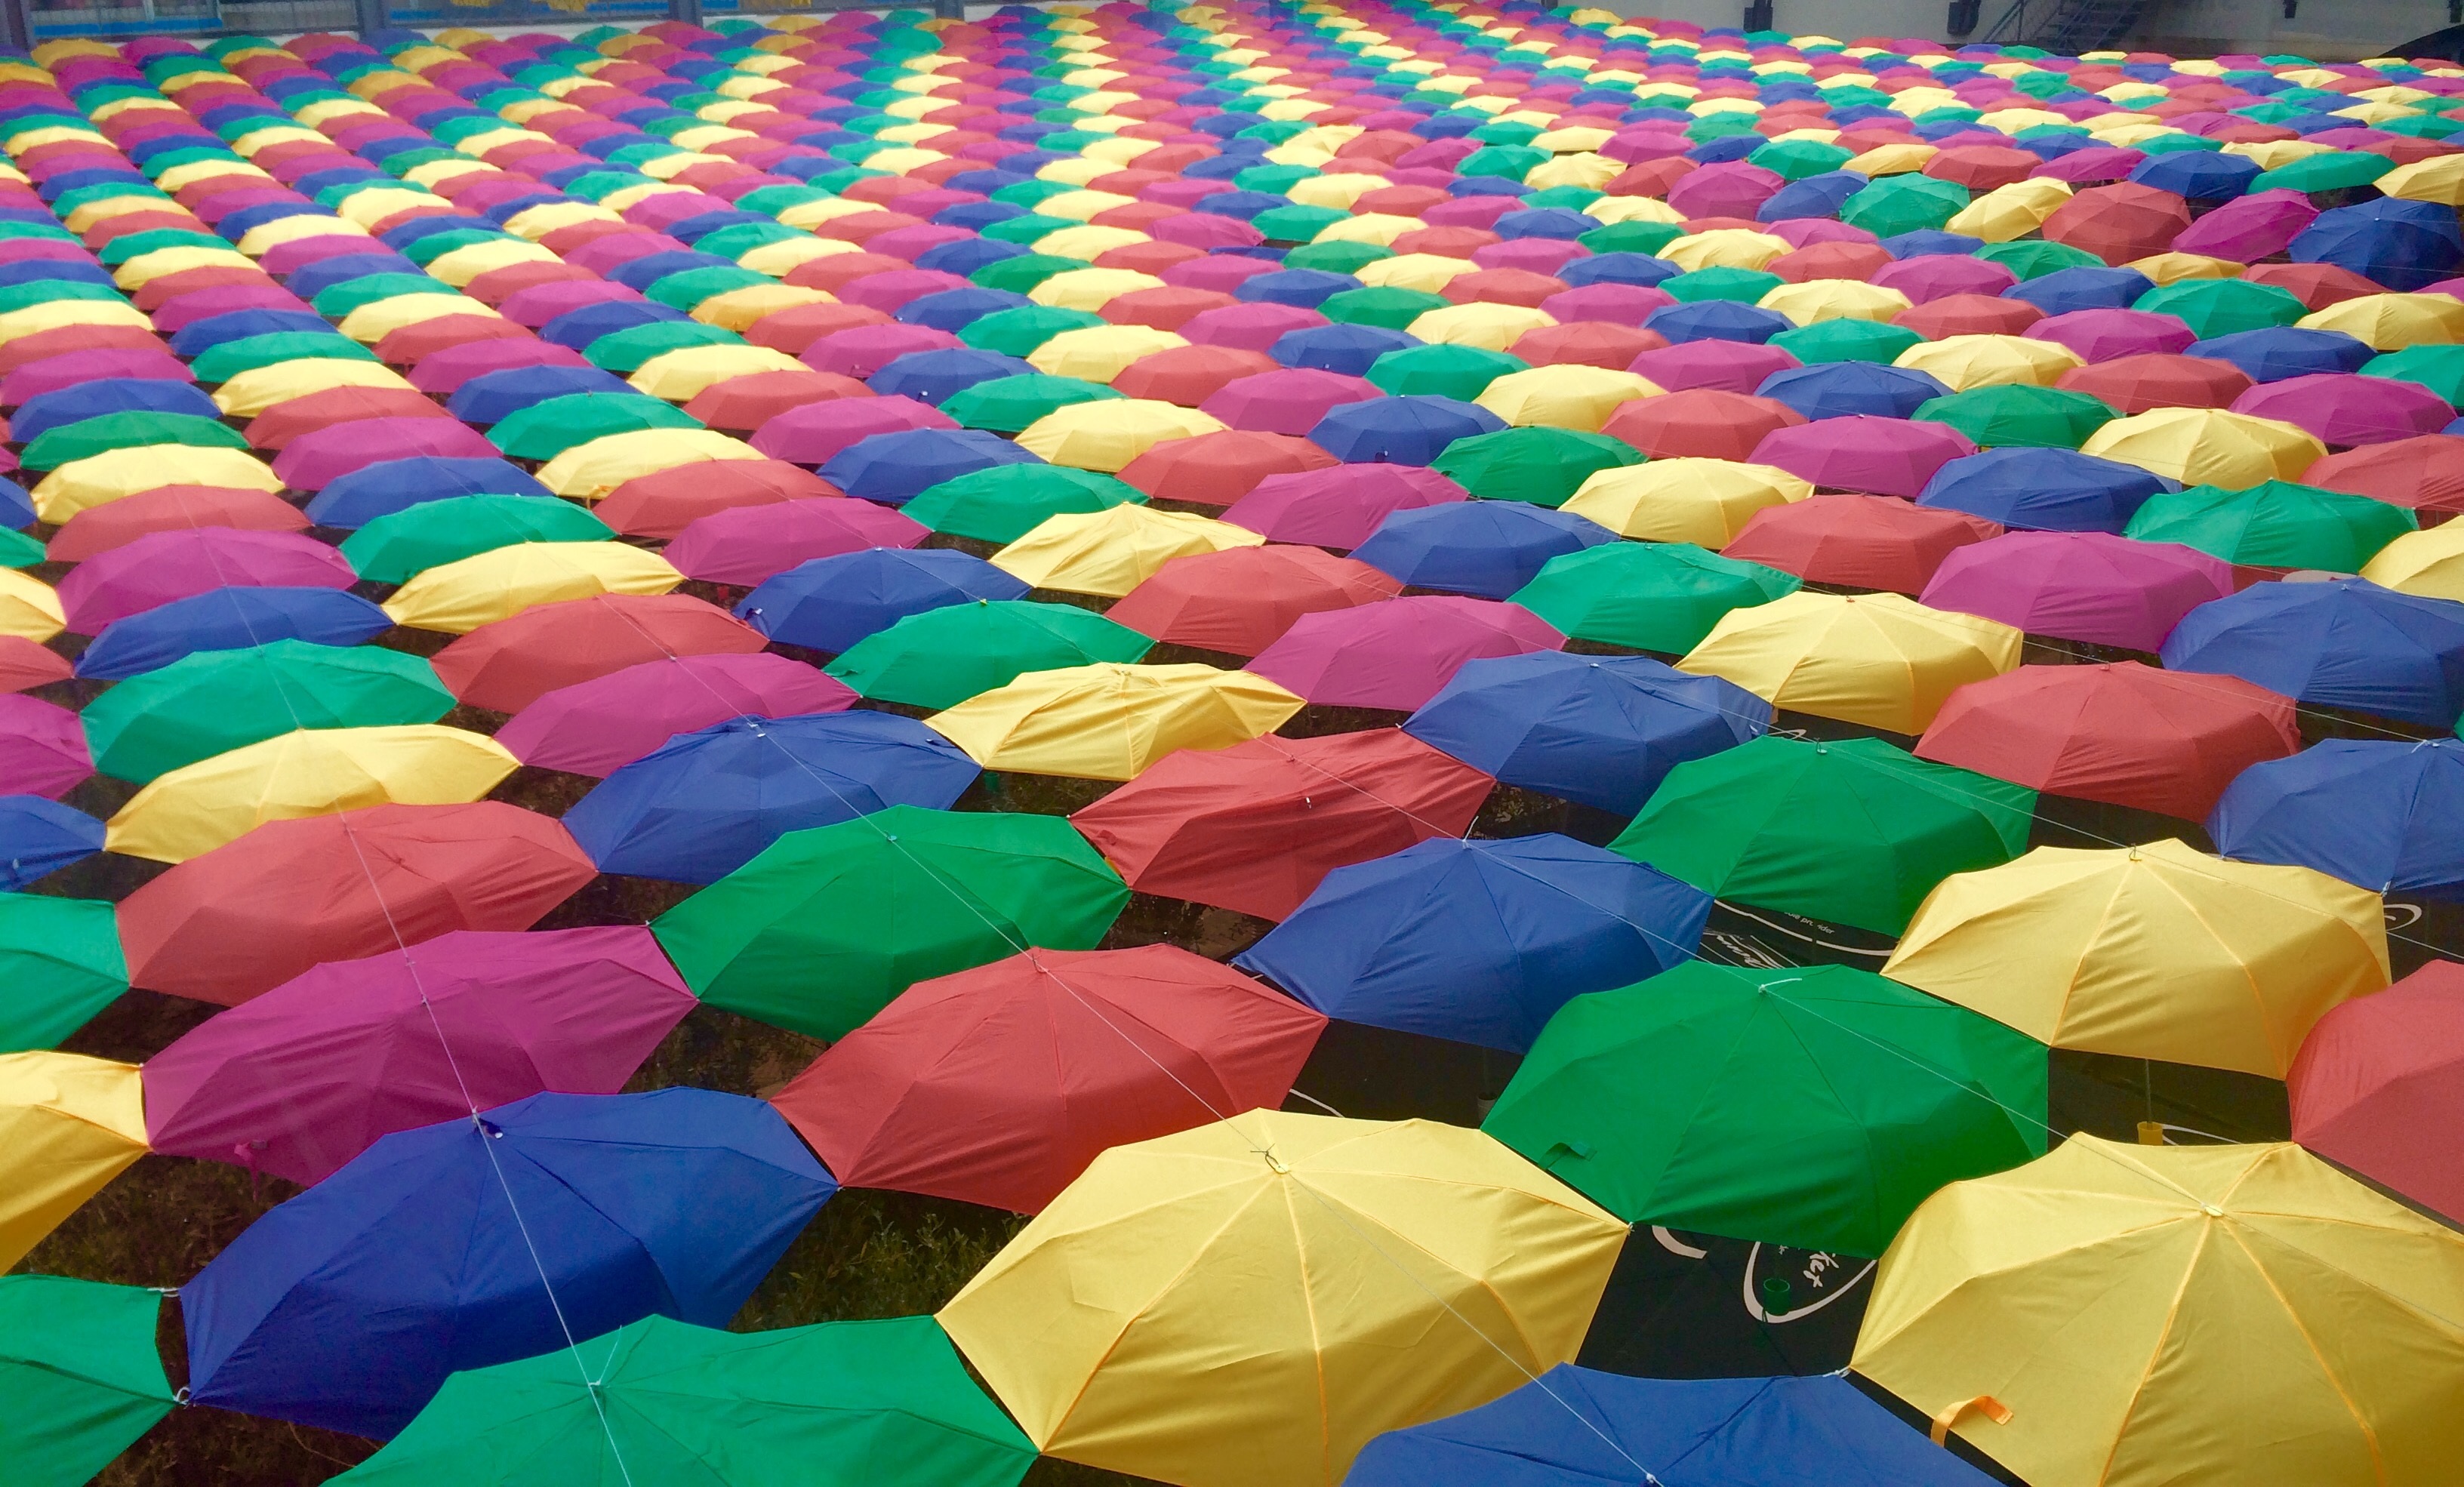
flower, balloon, color, toy, circle